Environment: lab
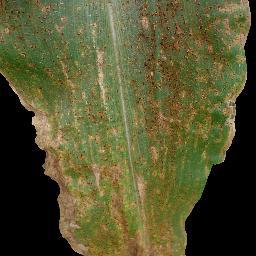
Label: common_rust